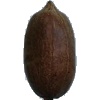
Label: nut_pecan